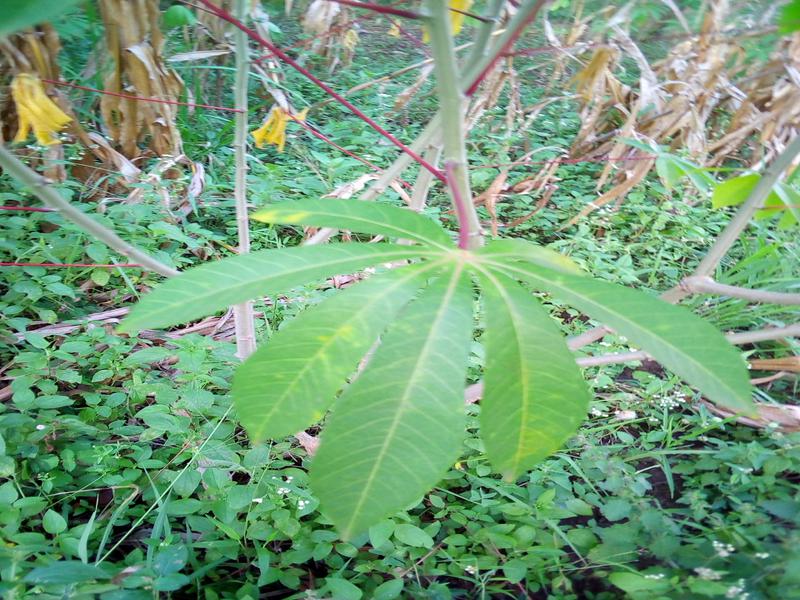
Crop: cassava
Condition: healthy